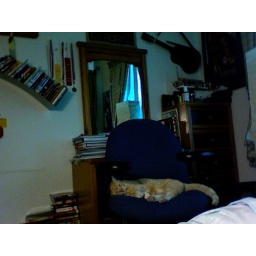
cat in a chair